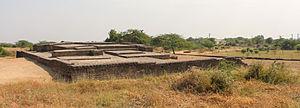
Ruine des entrepôts sur le site de Lothal, Inde